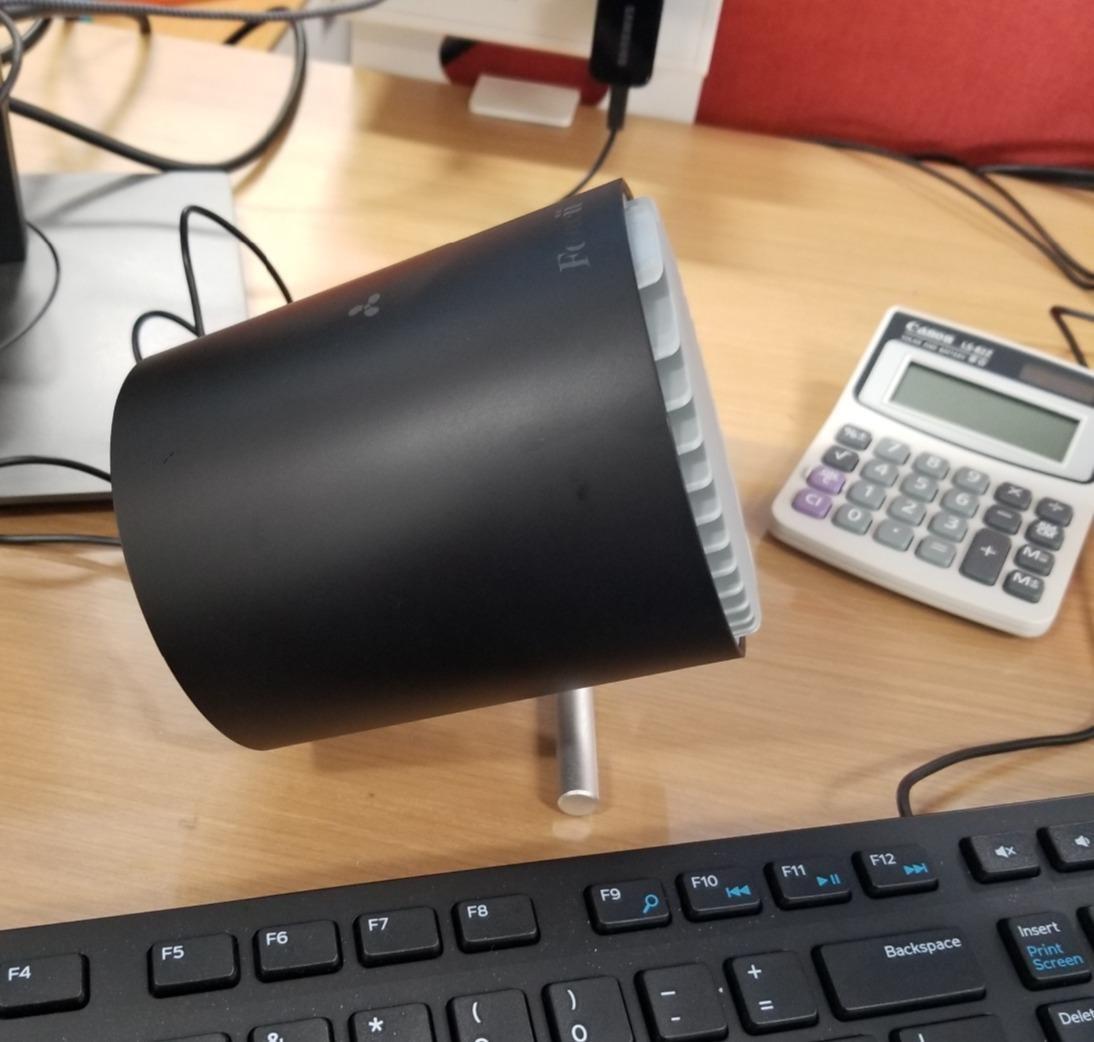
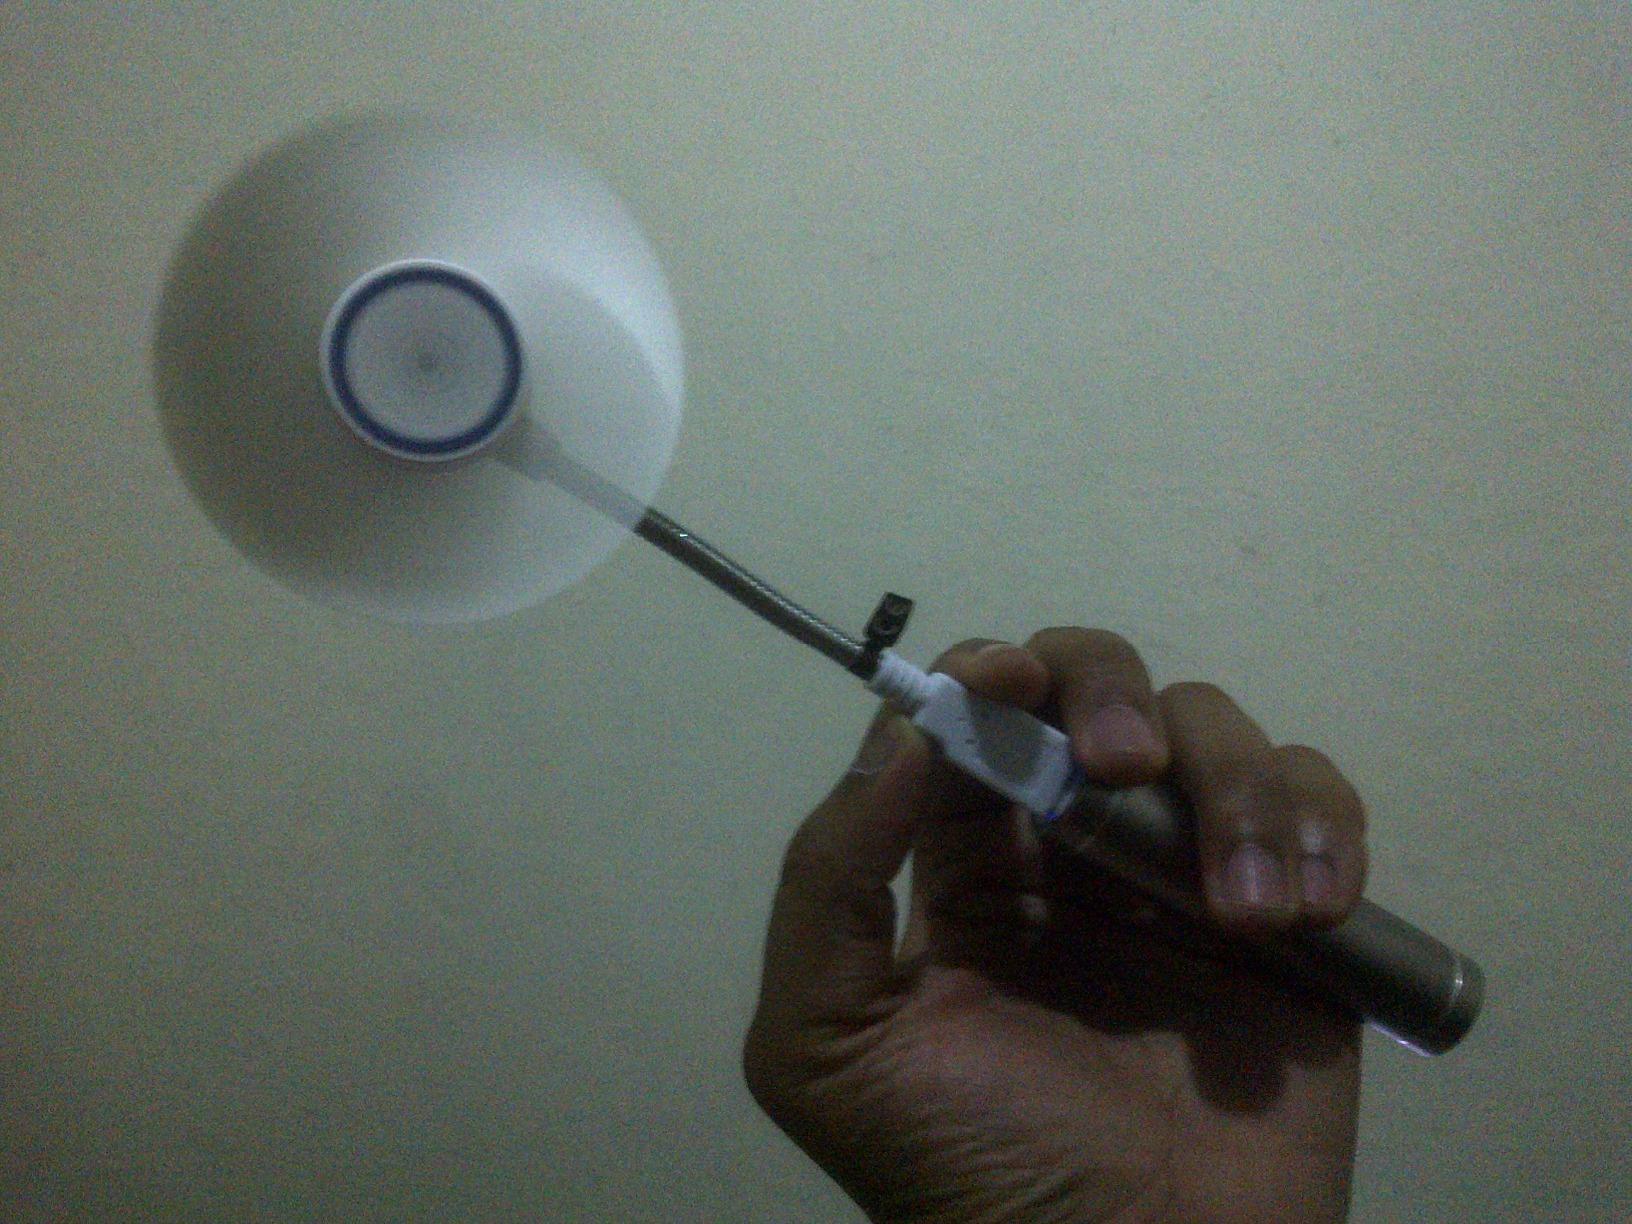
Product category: fan
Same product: no